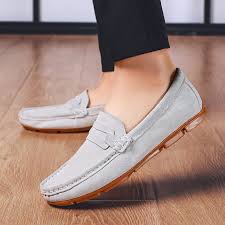
Label: Boat